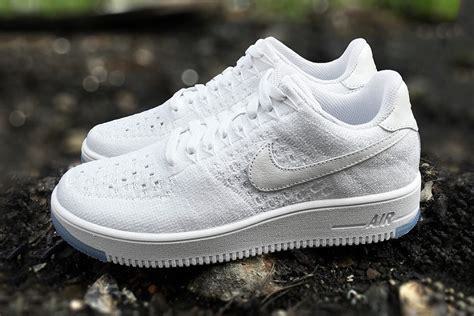
Brand: Nike
Model: 1